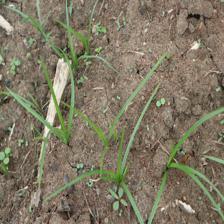
Label: Grass